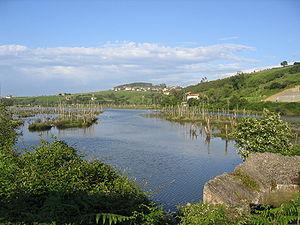
Une végétation aquatique luxuriante permet à de nombreuses espèces animales de se nourrir. Español: Vegetación halófila de marismas en Cantabria (España).